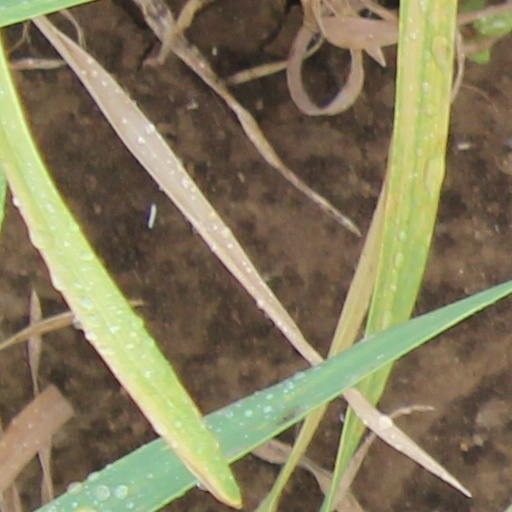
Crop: wheat